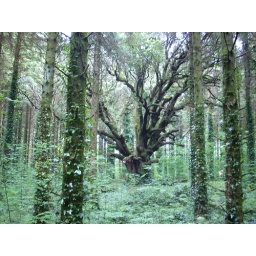
An amazing old tree in the forest near Tower Hill House, Carnacon, Ireland.